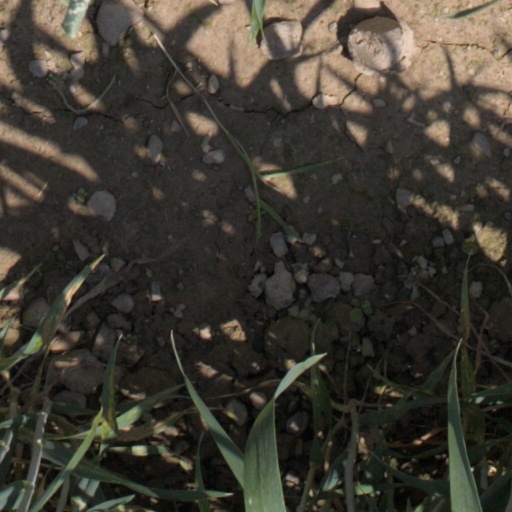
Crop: wheat